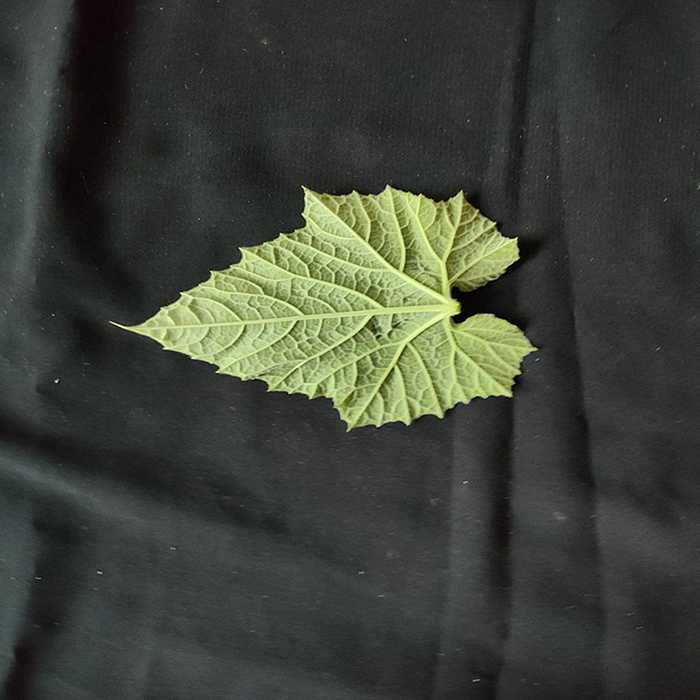
Plant: Bottle gourd
Label: Fresh leaf